Steph Chiocci

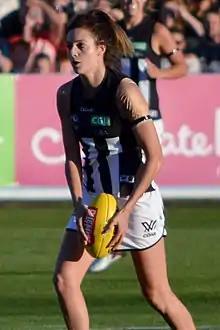
Chiocci playing for Collingwood in 2017

Stephanie Chiocci (born 6 December 1988) is a former Australian rules footballer who played for the St Kilda Football Club and Collingwood Football Club in the AFL Women's (AFLW). Chiocci served as Collingwood captain for the duration of her Collingwood career from 2017 to 2022 (S7), including as co-captain alongside Brianna Davey from 2021 to season seven, following which she moved to St Kilda.